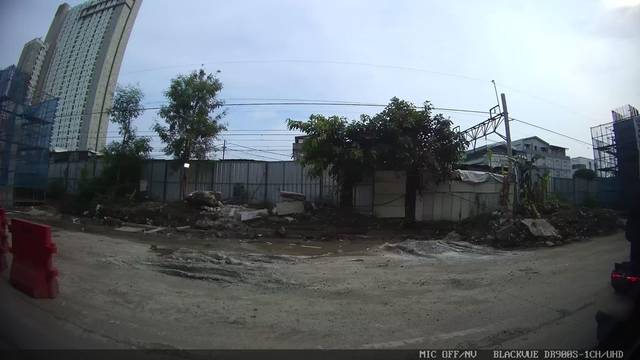
Region: Indonesia
Coordinates: -6.129, 106.838